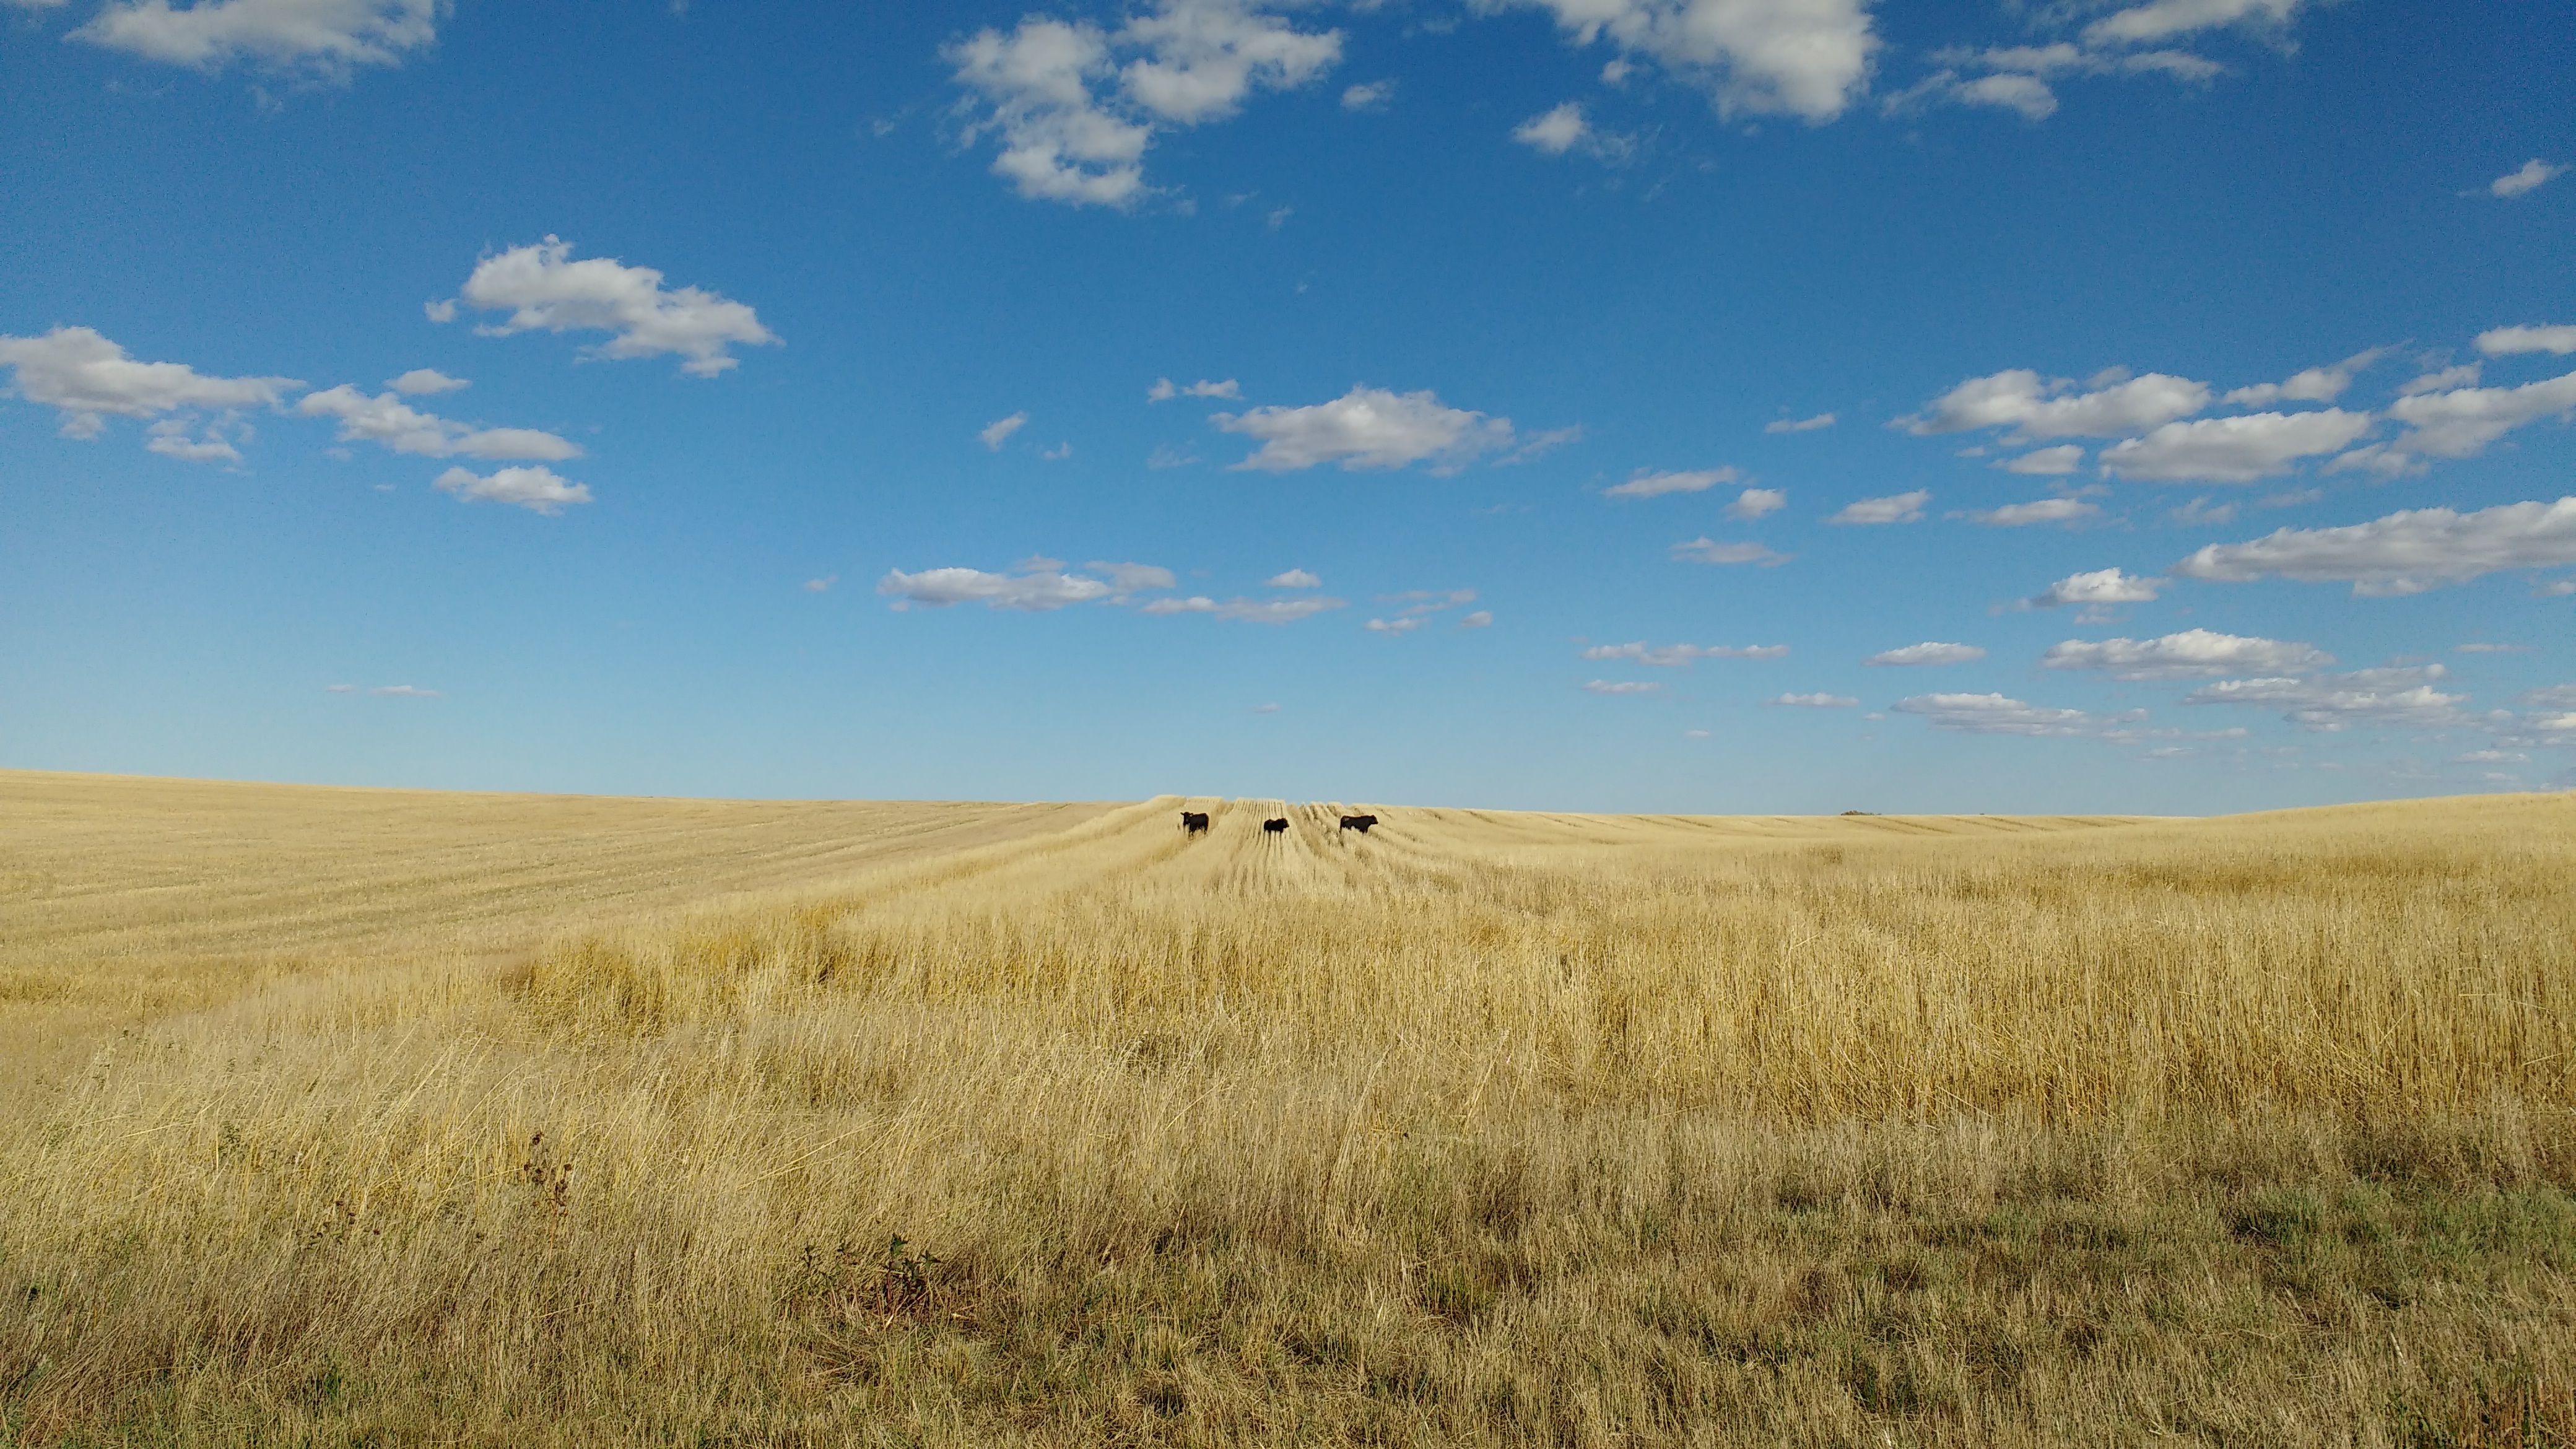
landscape, nature, grass, outdoor, horizon, cloud, growth, plant, sky, sun, field, farm, meadow, wheat, prairie, countryside, sunlight, land, country, summer, environment, rural, food, spring, green, farming, harvest, crop, color, natural, corn, soil, blue, agriculture, season, savanna, plain, sunny, grassland, bright, plateau, day, scene, ecosystem, steppe, rural area, flowering plant, natural environment, grass family, land plant, ecoregion